Éric de Moulins-Beaufort

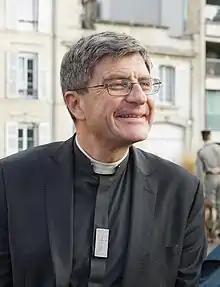
Moulins-Beaufort on 11 November 2018 in Reims.

Éric de Moulins-Beaufort (born 30 January 1962) is a French prelate of the Catholic Church who has been a bishop since 2008 and the Archbishop of Reims since 2018. He was elected president of the Bishops' Conference of France in 2019.